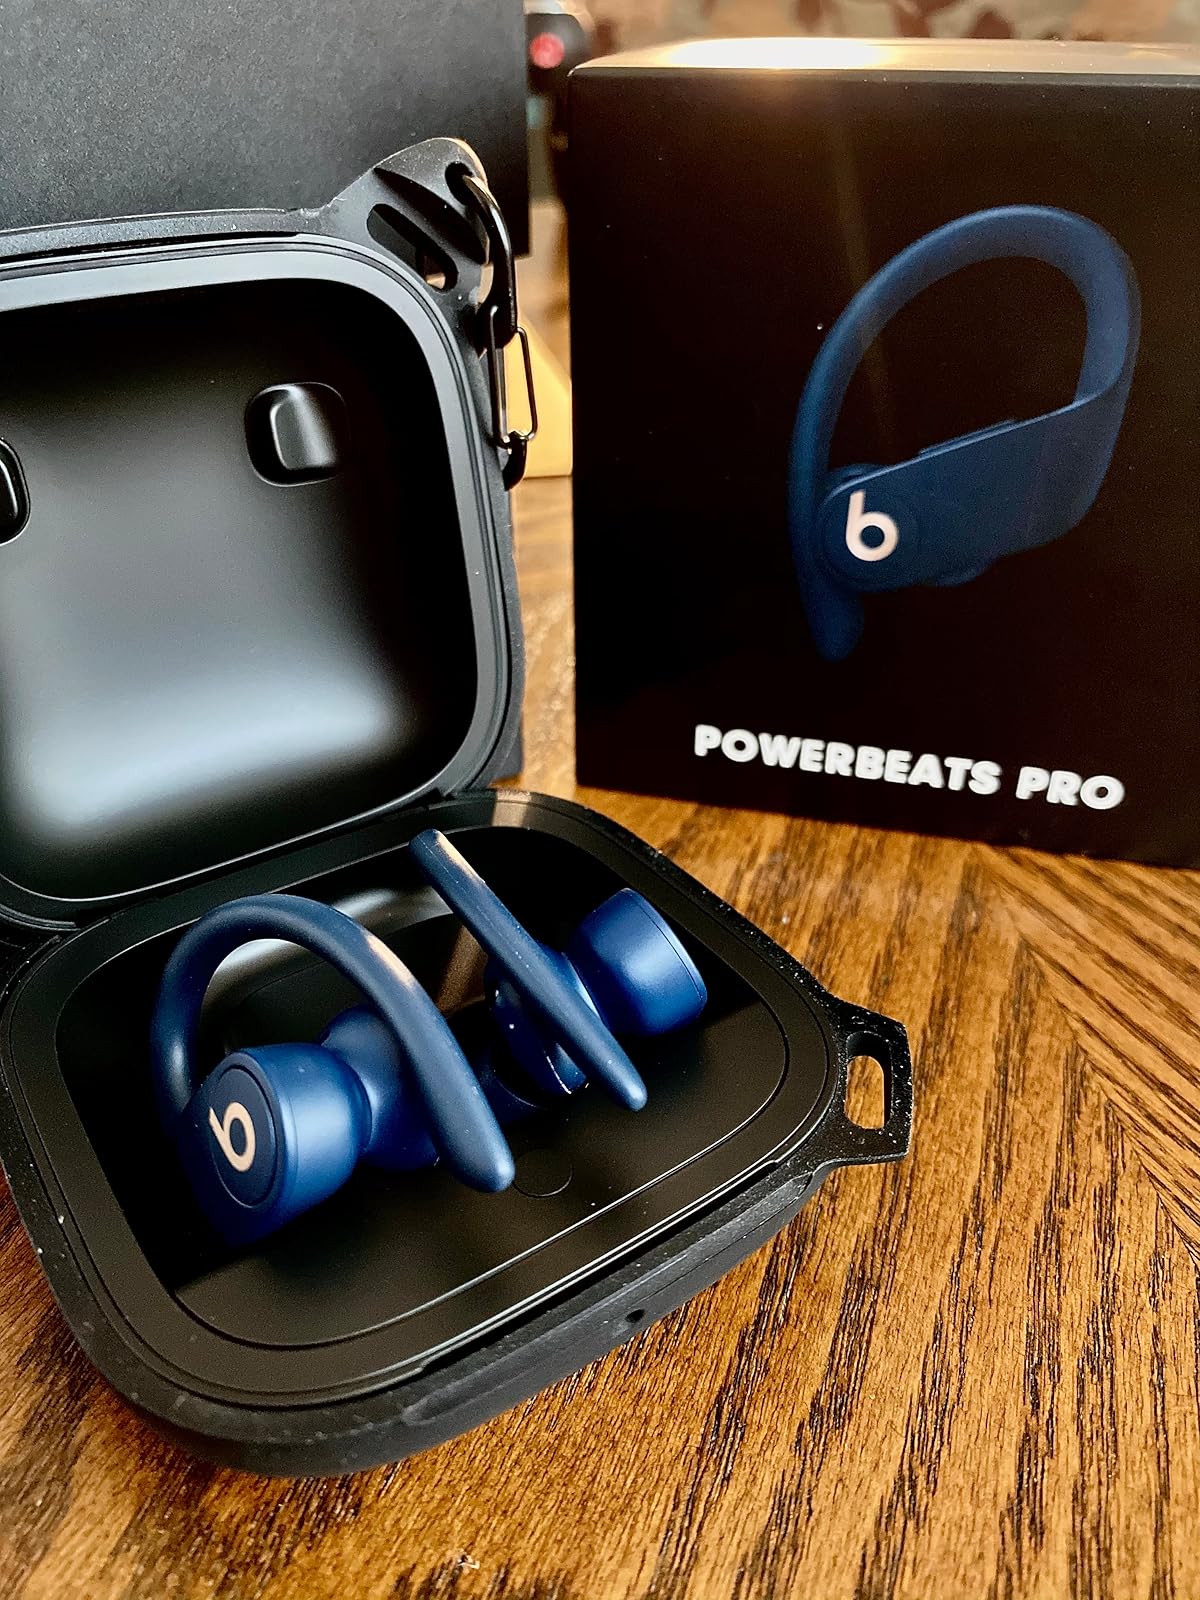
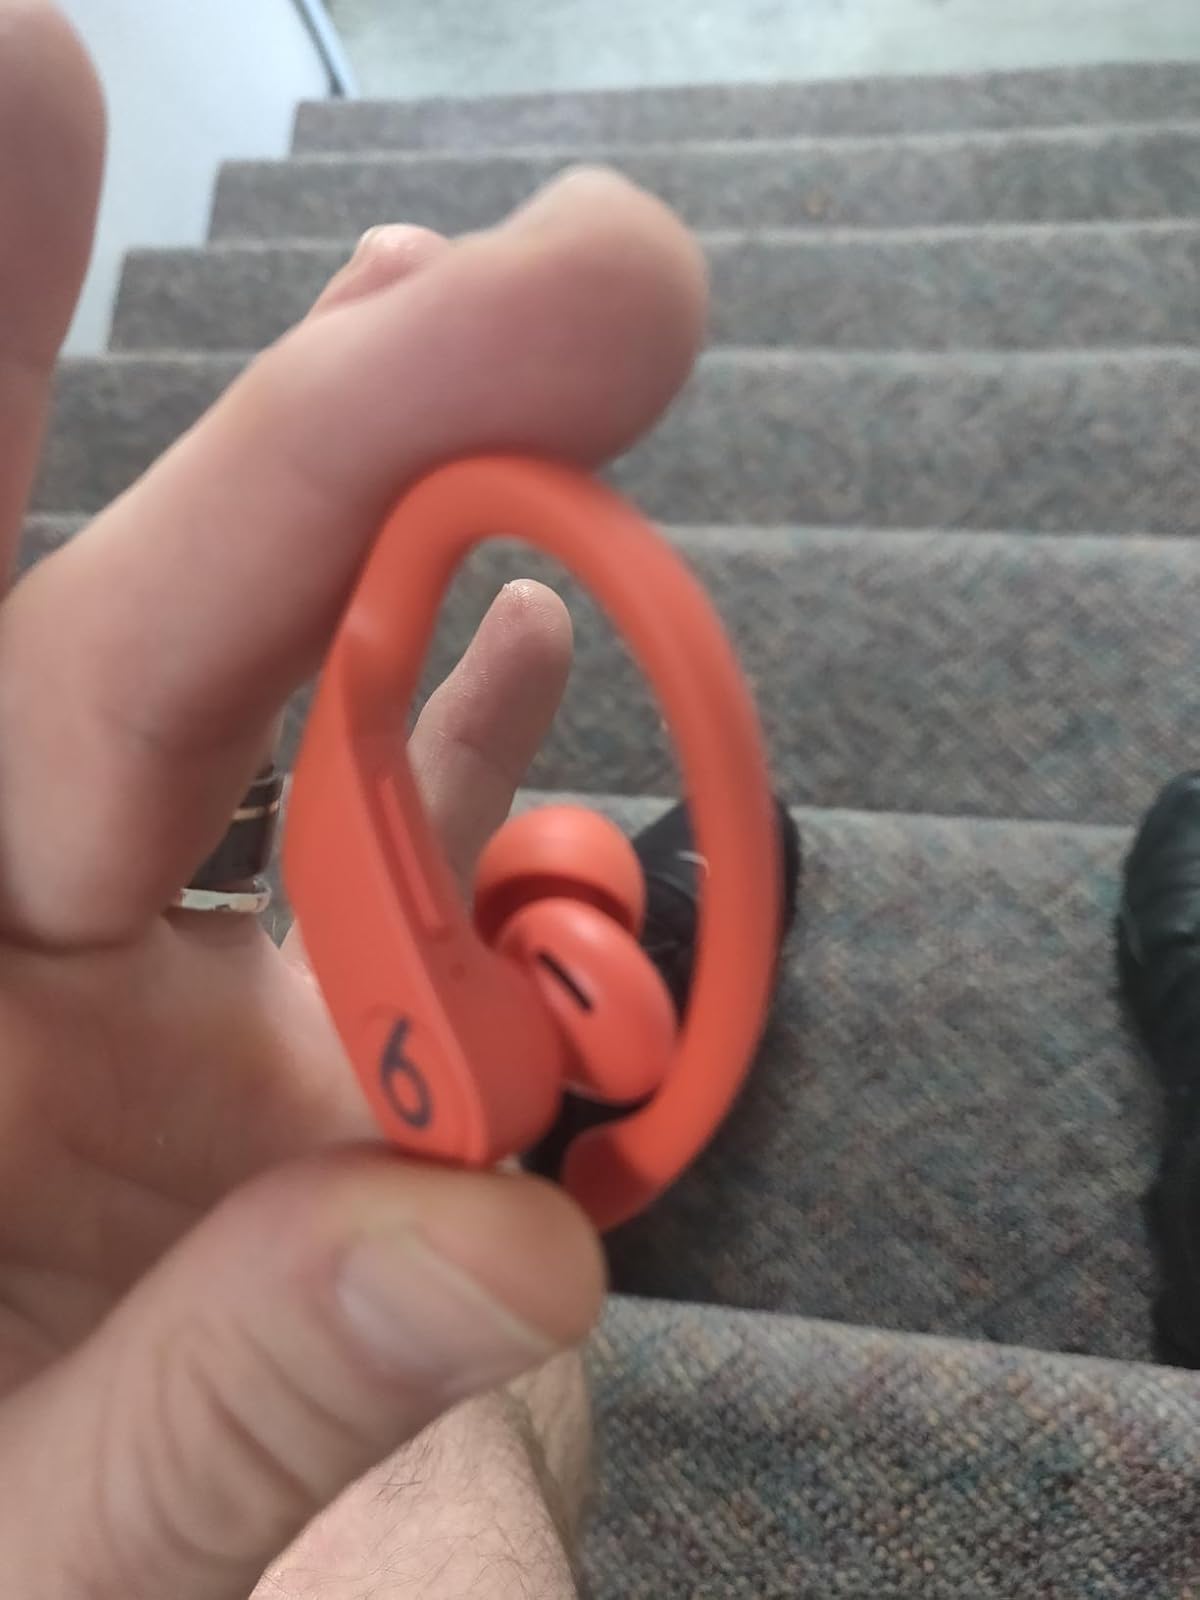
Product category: earbuds
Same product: no